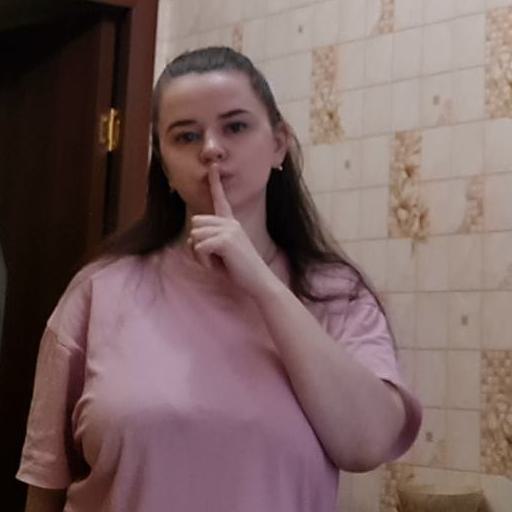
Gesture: mute